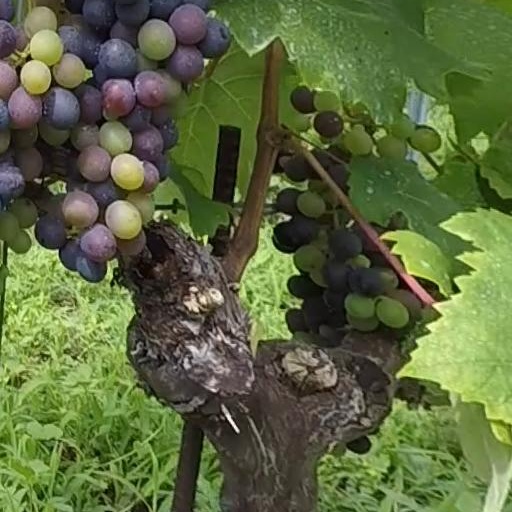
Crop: grape